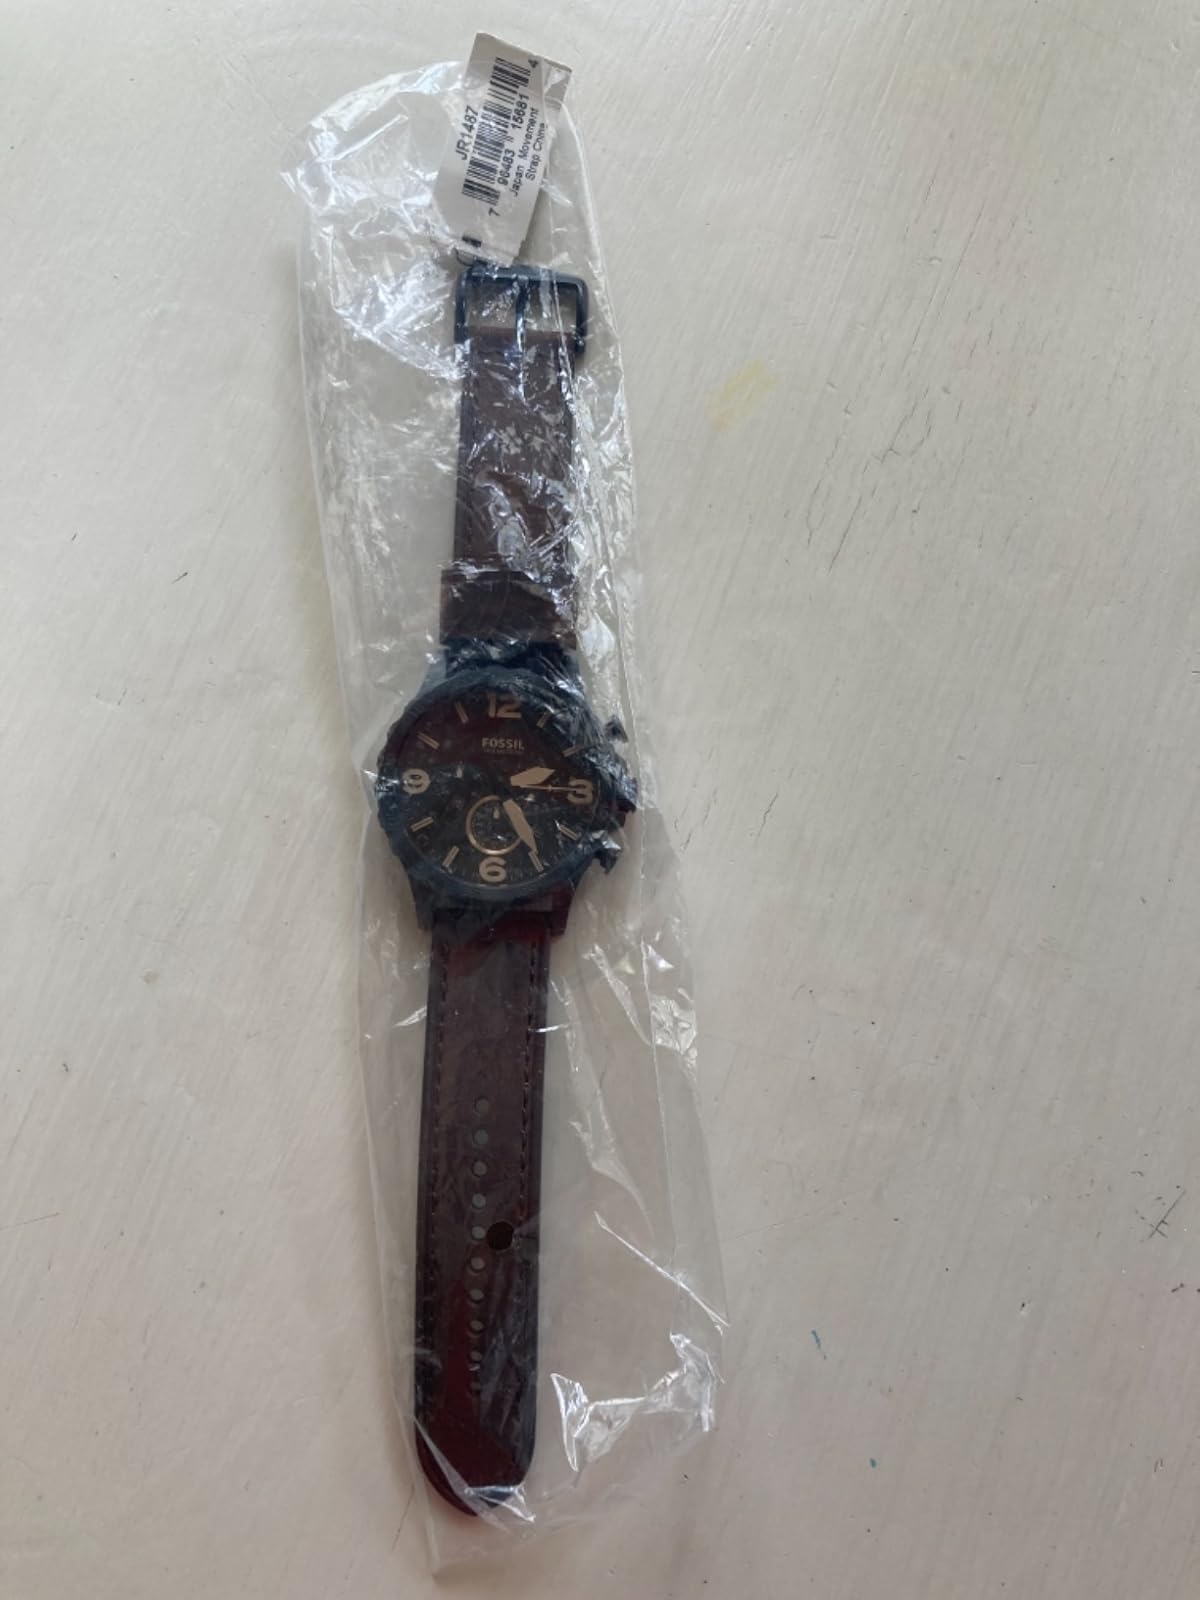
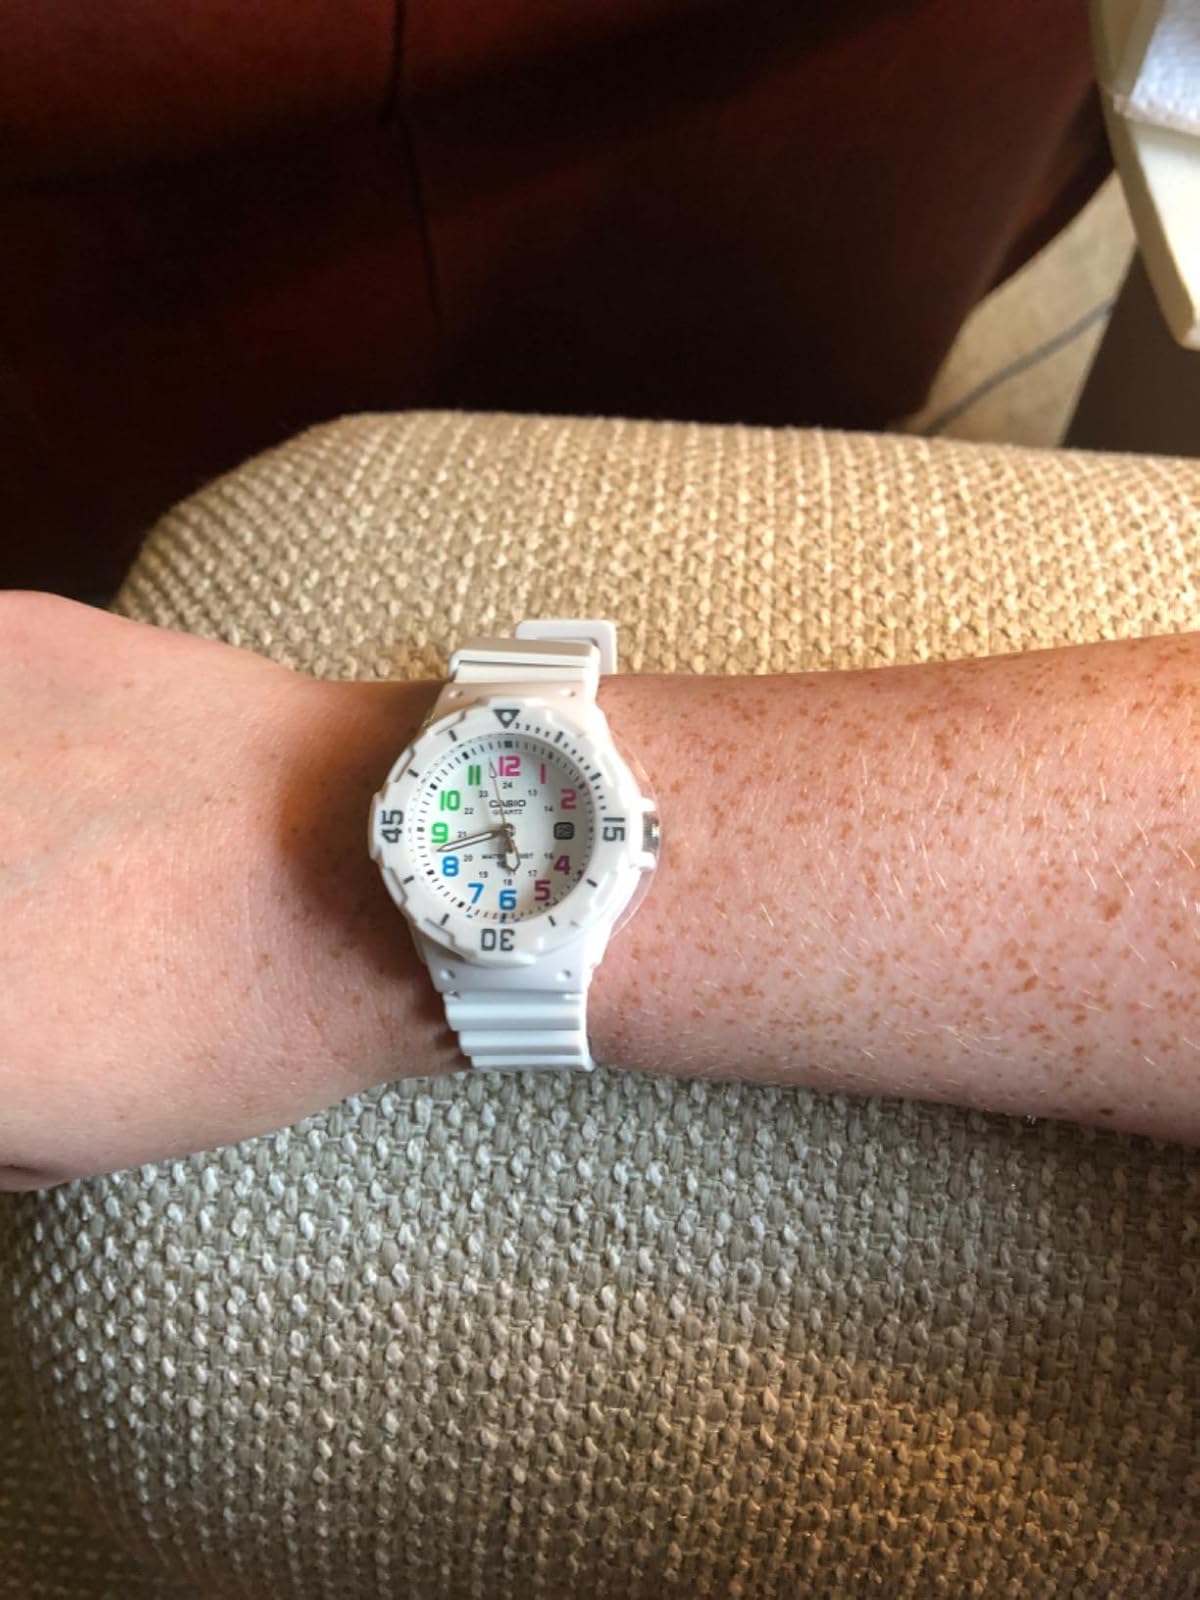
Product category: accessories_watch
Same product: no